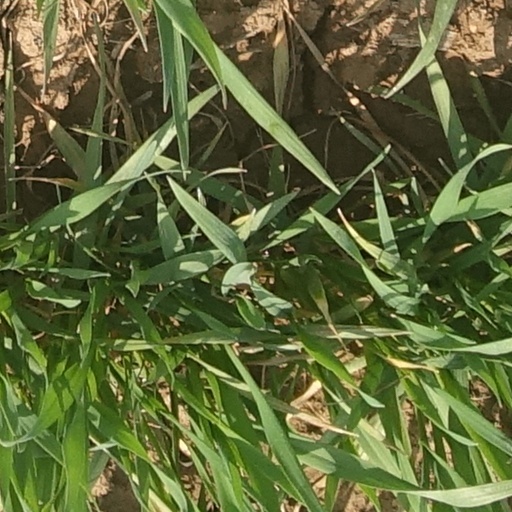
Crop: wheat